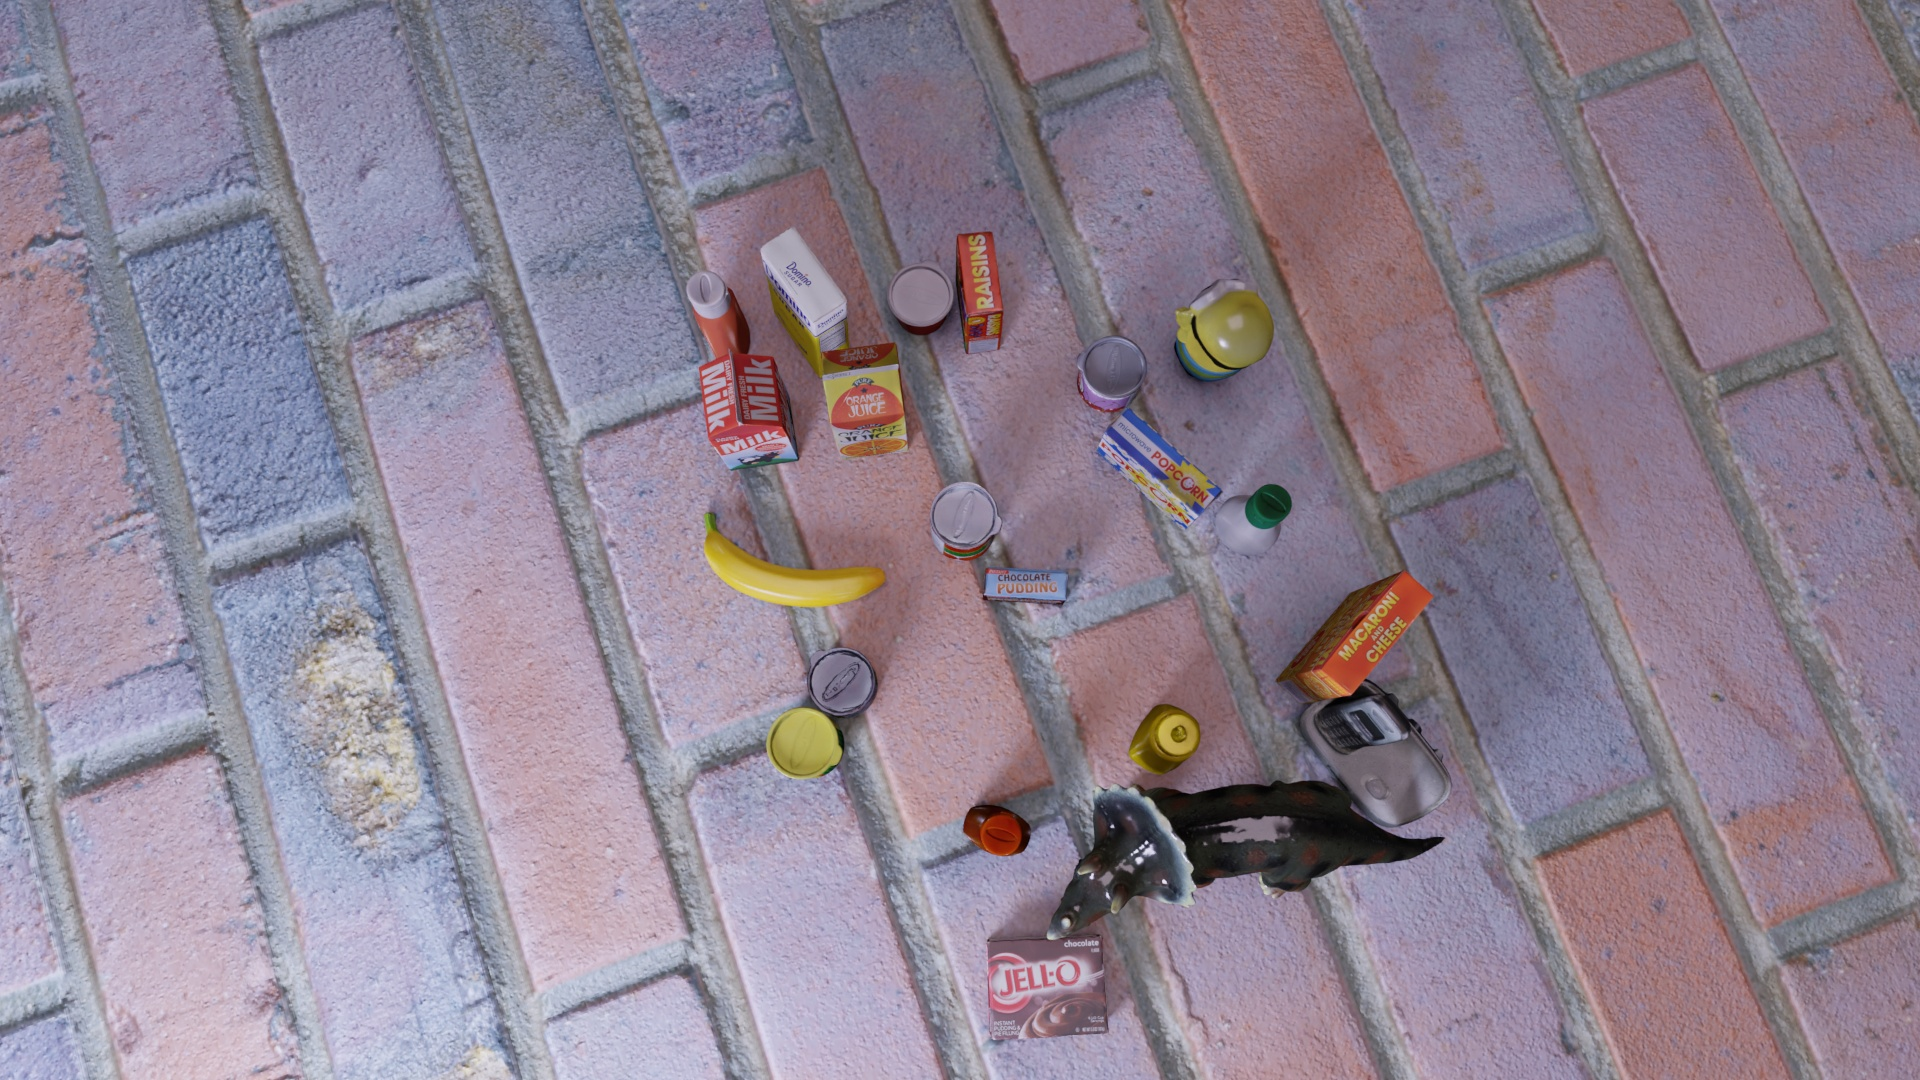
Question:
What are the eight normalized (x, y) image coordinates between 0 and 1 for the cuboid corners of the box of raisins used for packaging dried fruit snacks? Your answer should be a list of normalized (x, y) image coordinates between 0 and 1 with bottom face first then top face, all counter-clockwise.
Answer: [(0.515104, 0.252778), (0.495833, 0.256481), (0.500521, 0.327778), (0.520312, 0.324074), (0.517708, 0.211111), (0.496354, 0.214815), (0.501563, 0.292593), (0.522917, 0.287963)]